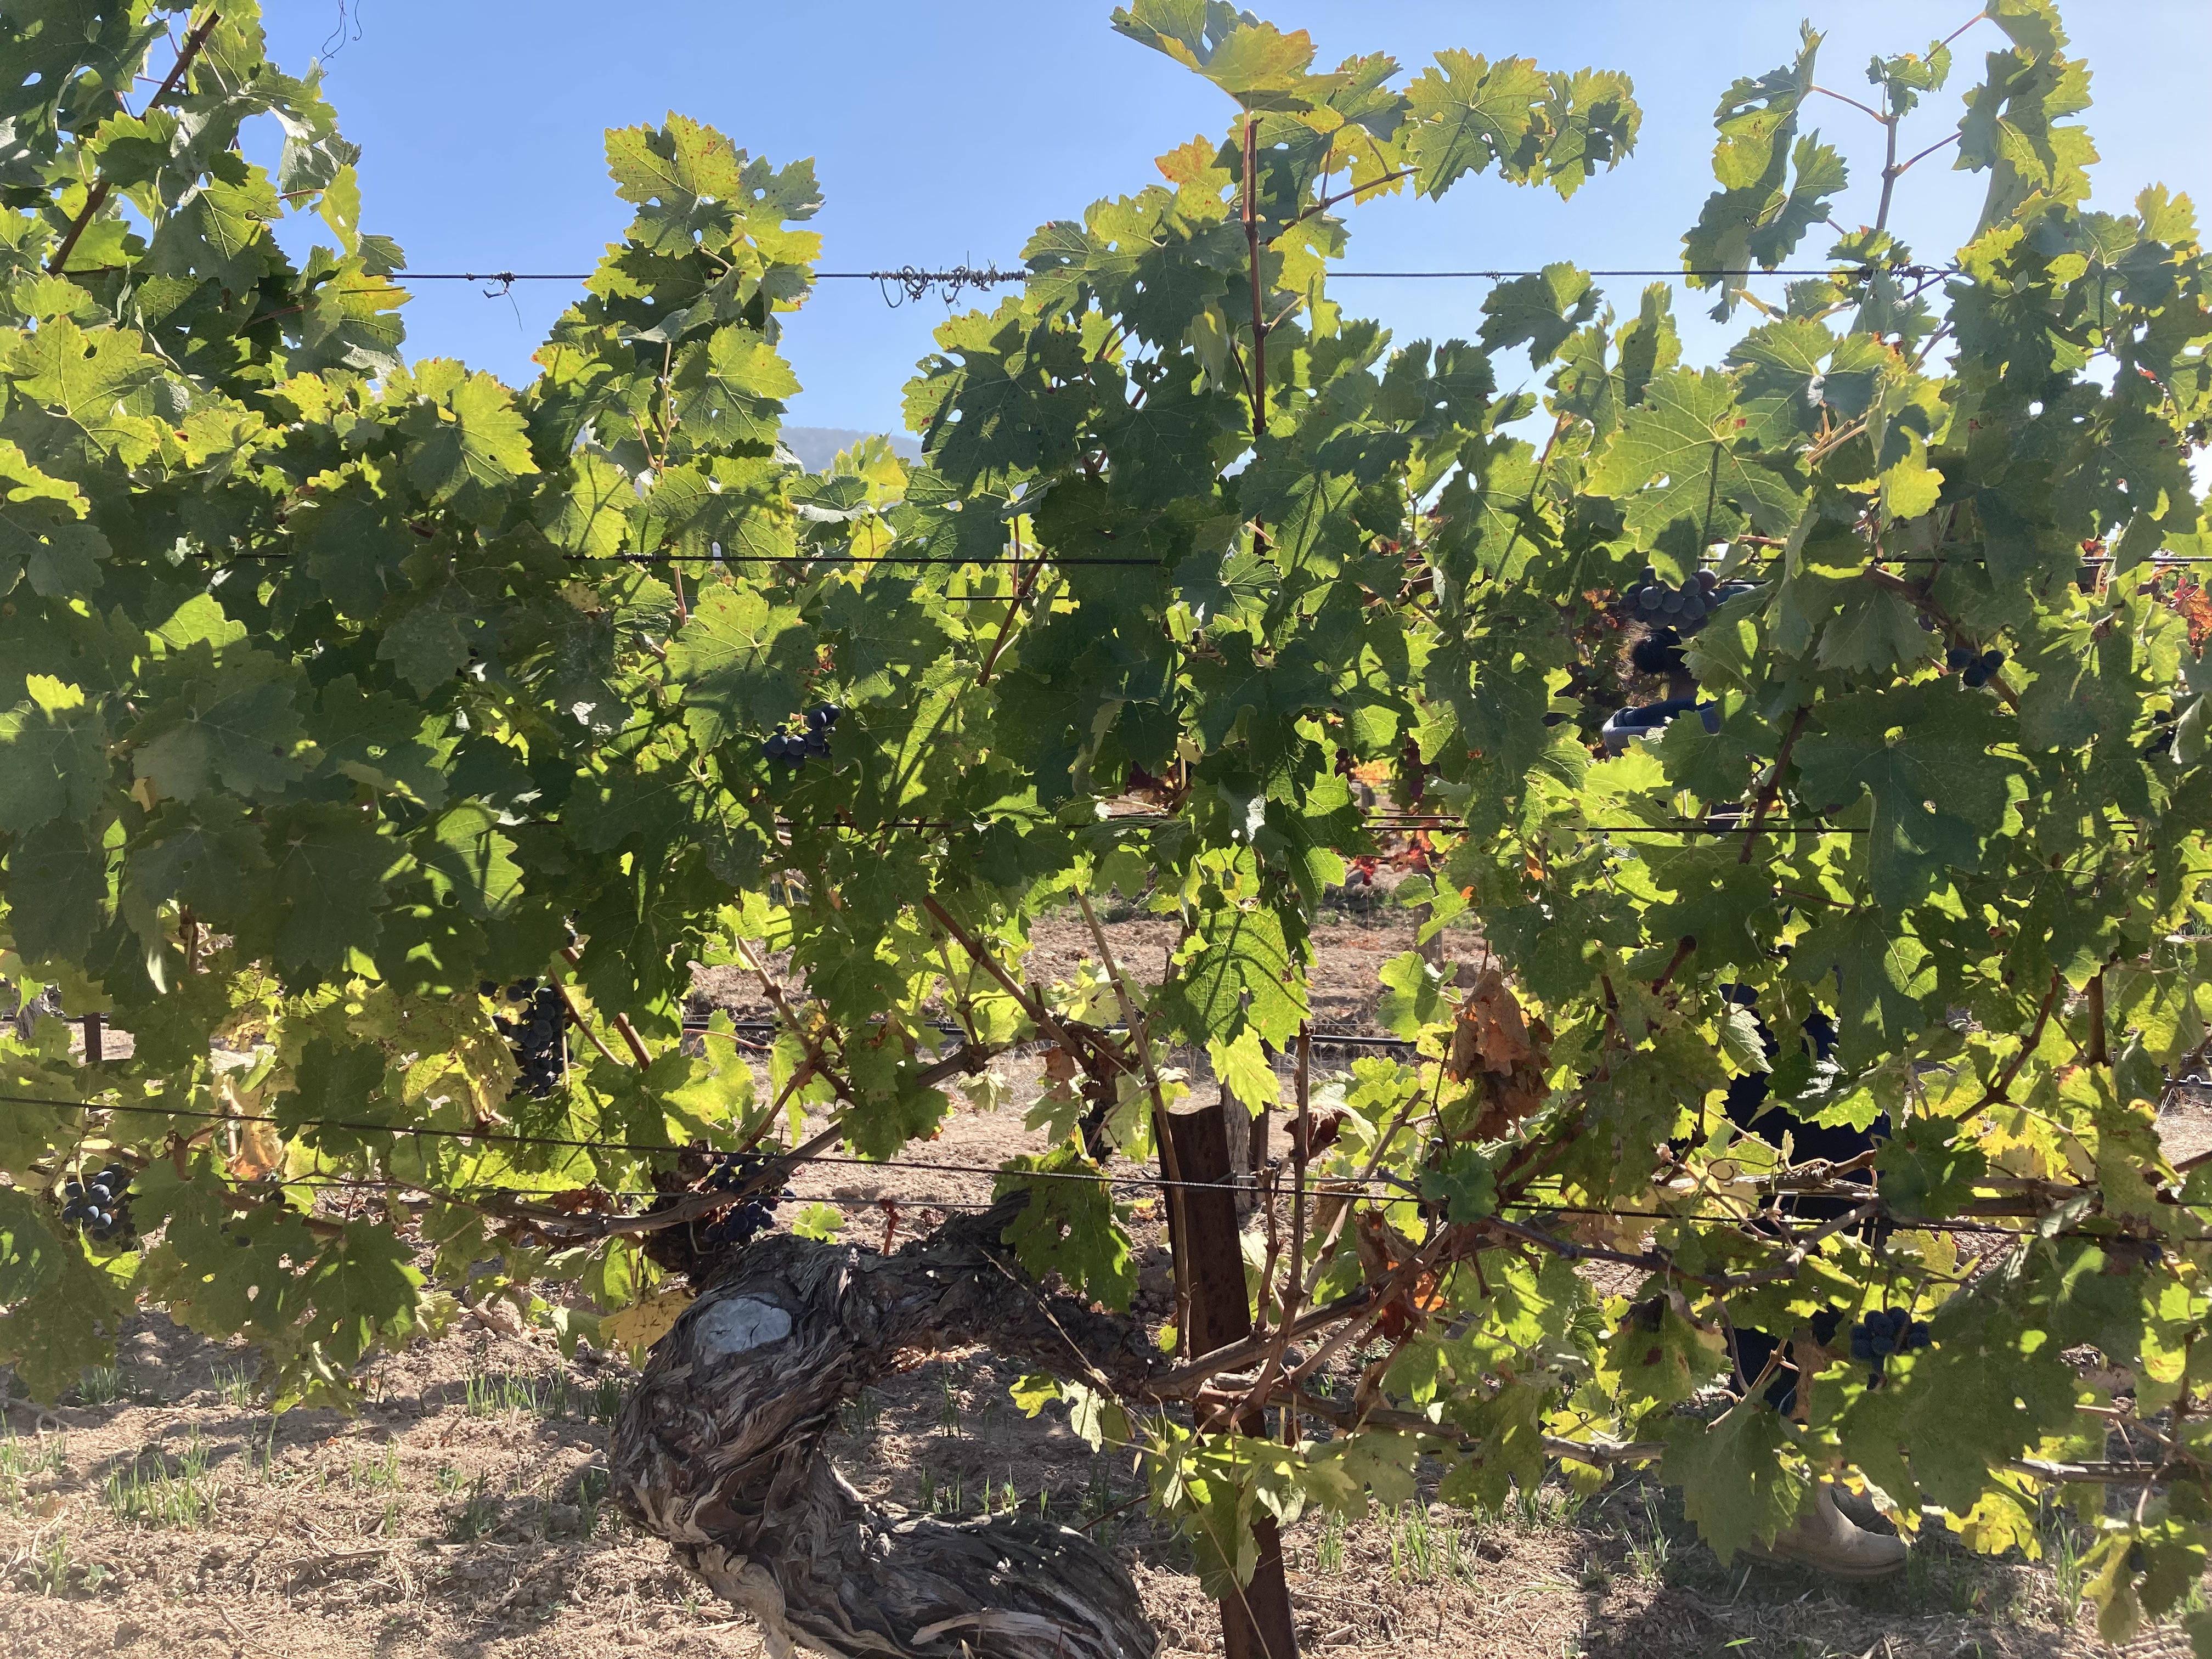
Label: No Virus